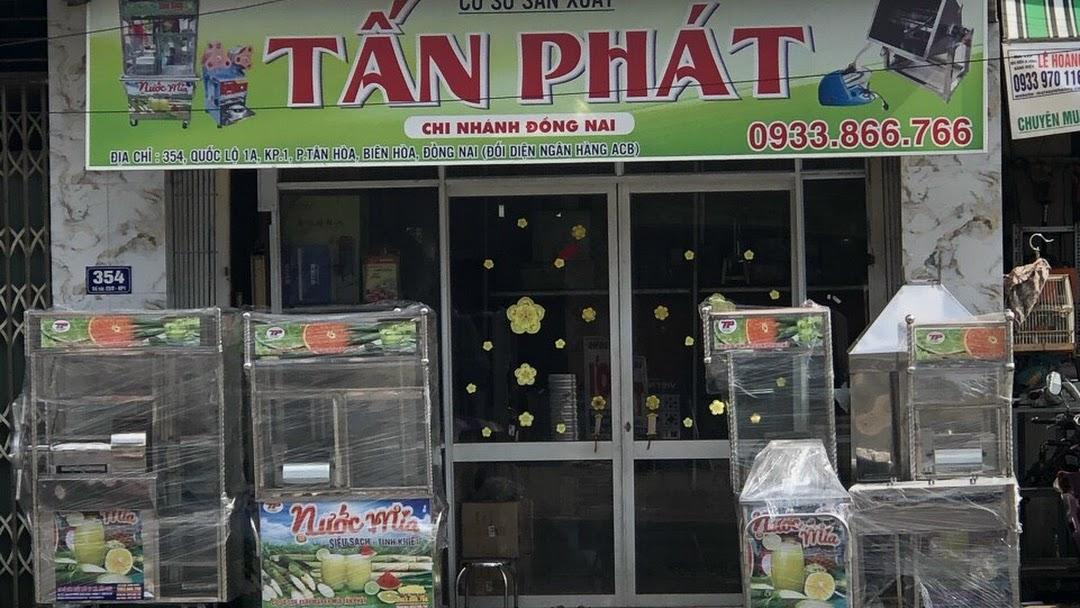
tên cửa hàng trên biển hiệu có màu đỏ